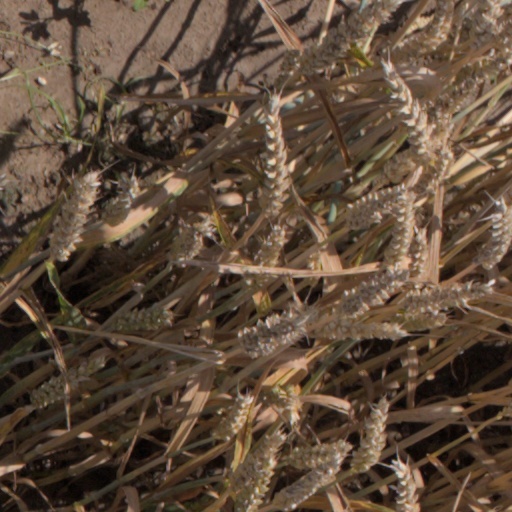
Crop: wheat